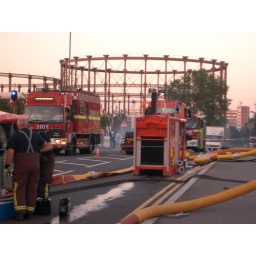
Makeshift pumping station sucking water from the river lee to help fight a huge warehouse blaze in east london